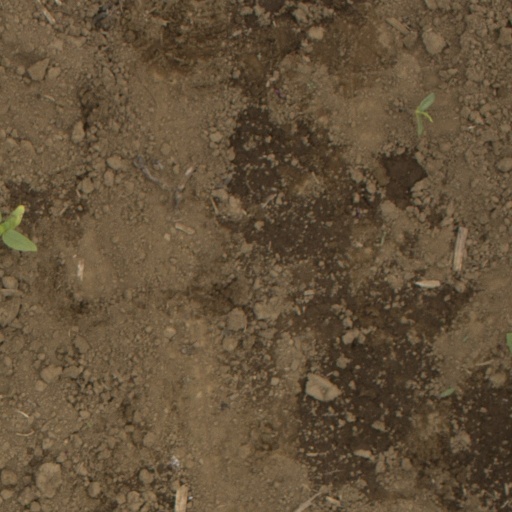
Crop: Jerusalem artichoke